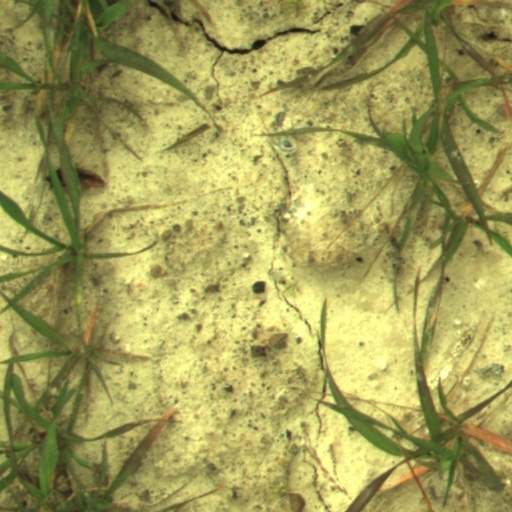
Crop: wheat